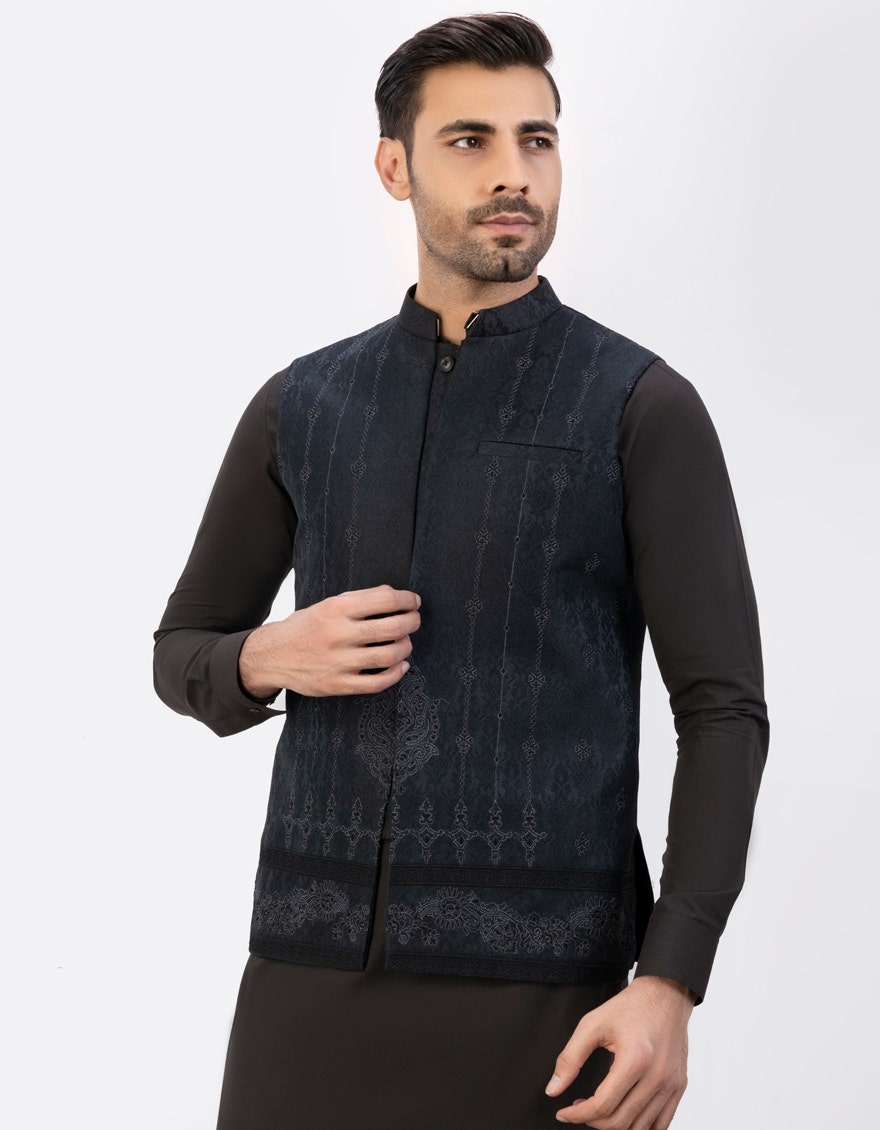
black khan traditional silk jacket